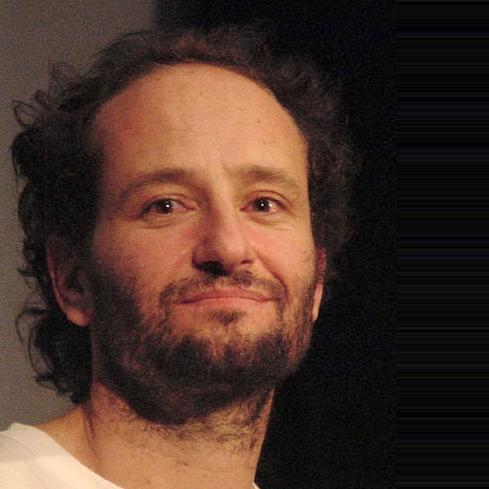
Age: 37